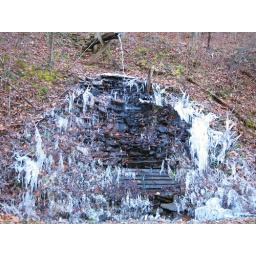
I captured this unique icy water falls on a country road near Hanging Rocks, WV.